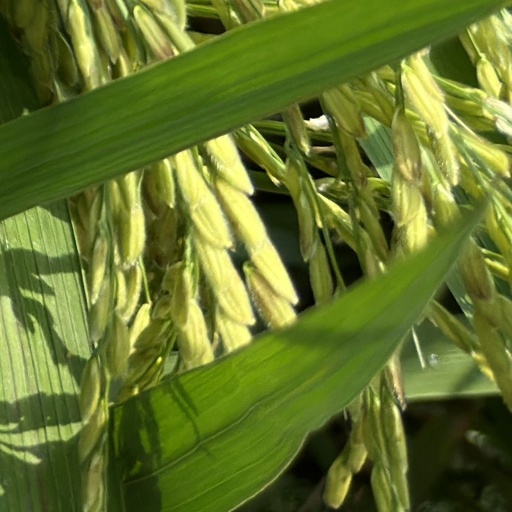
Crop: rice